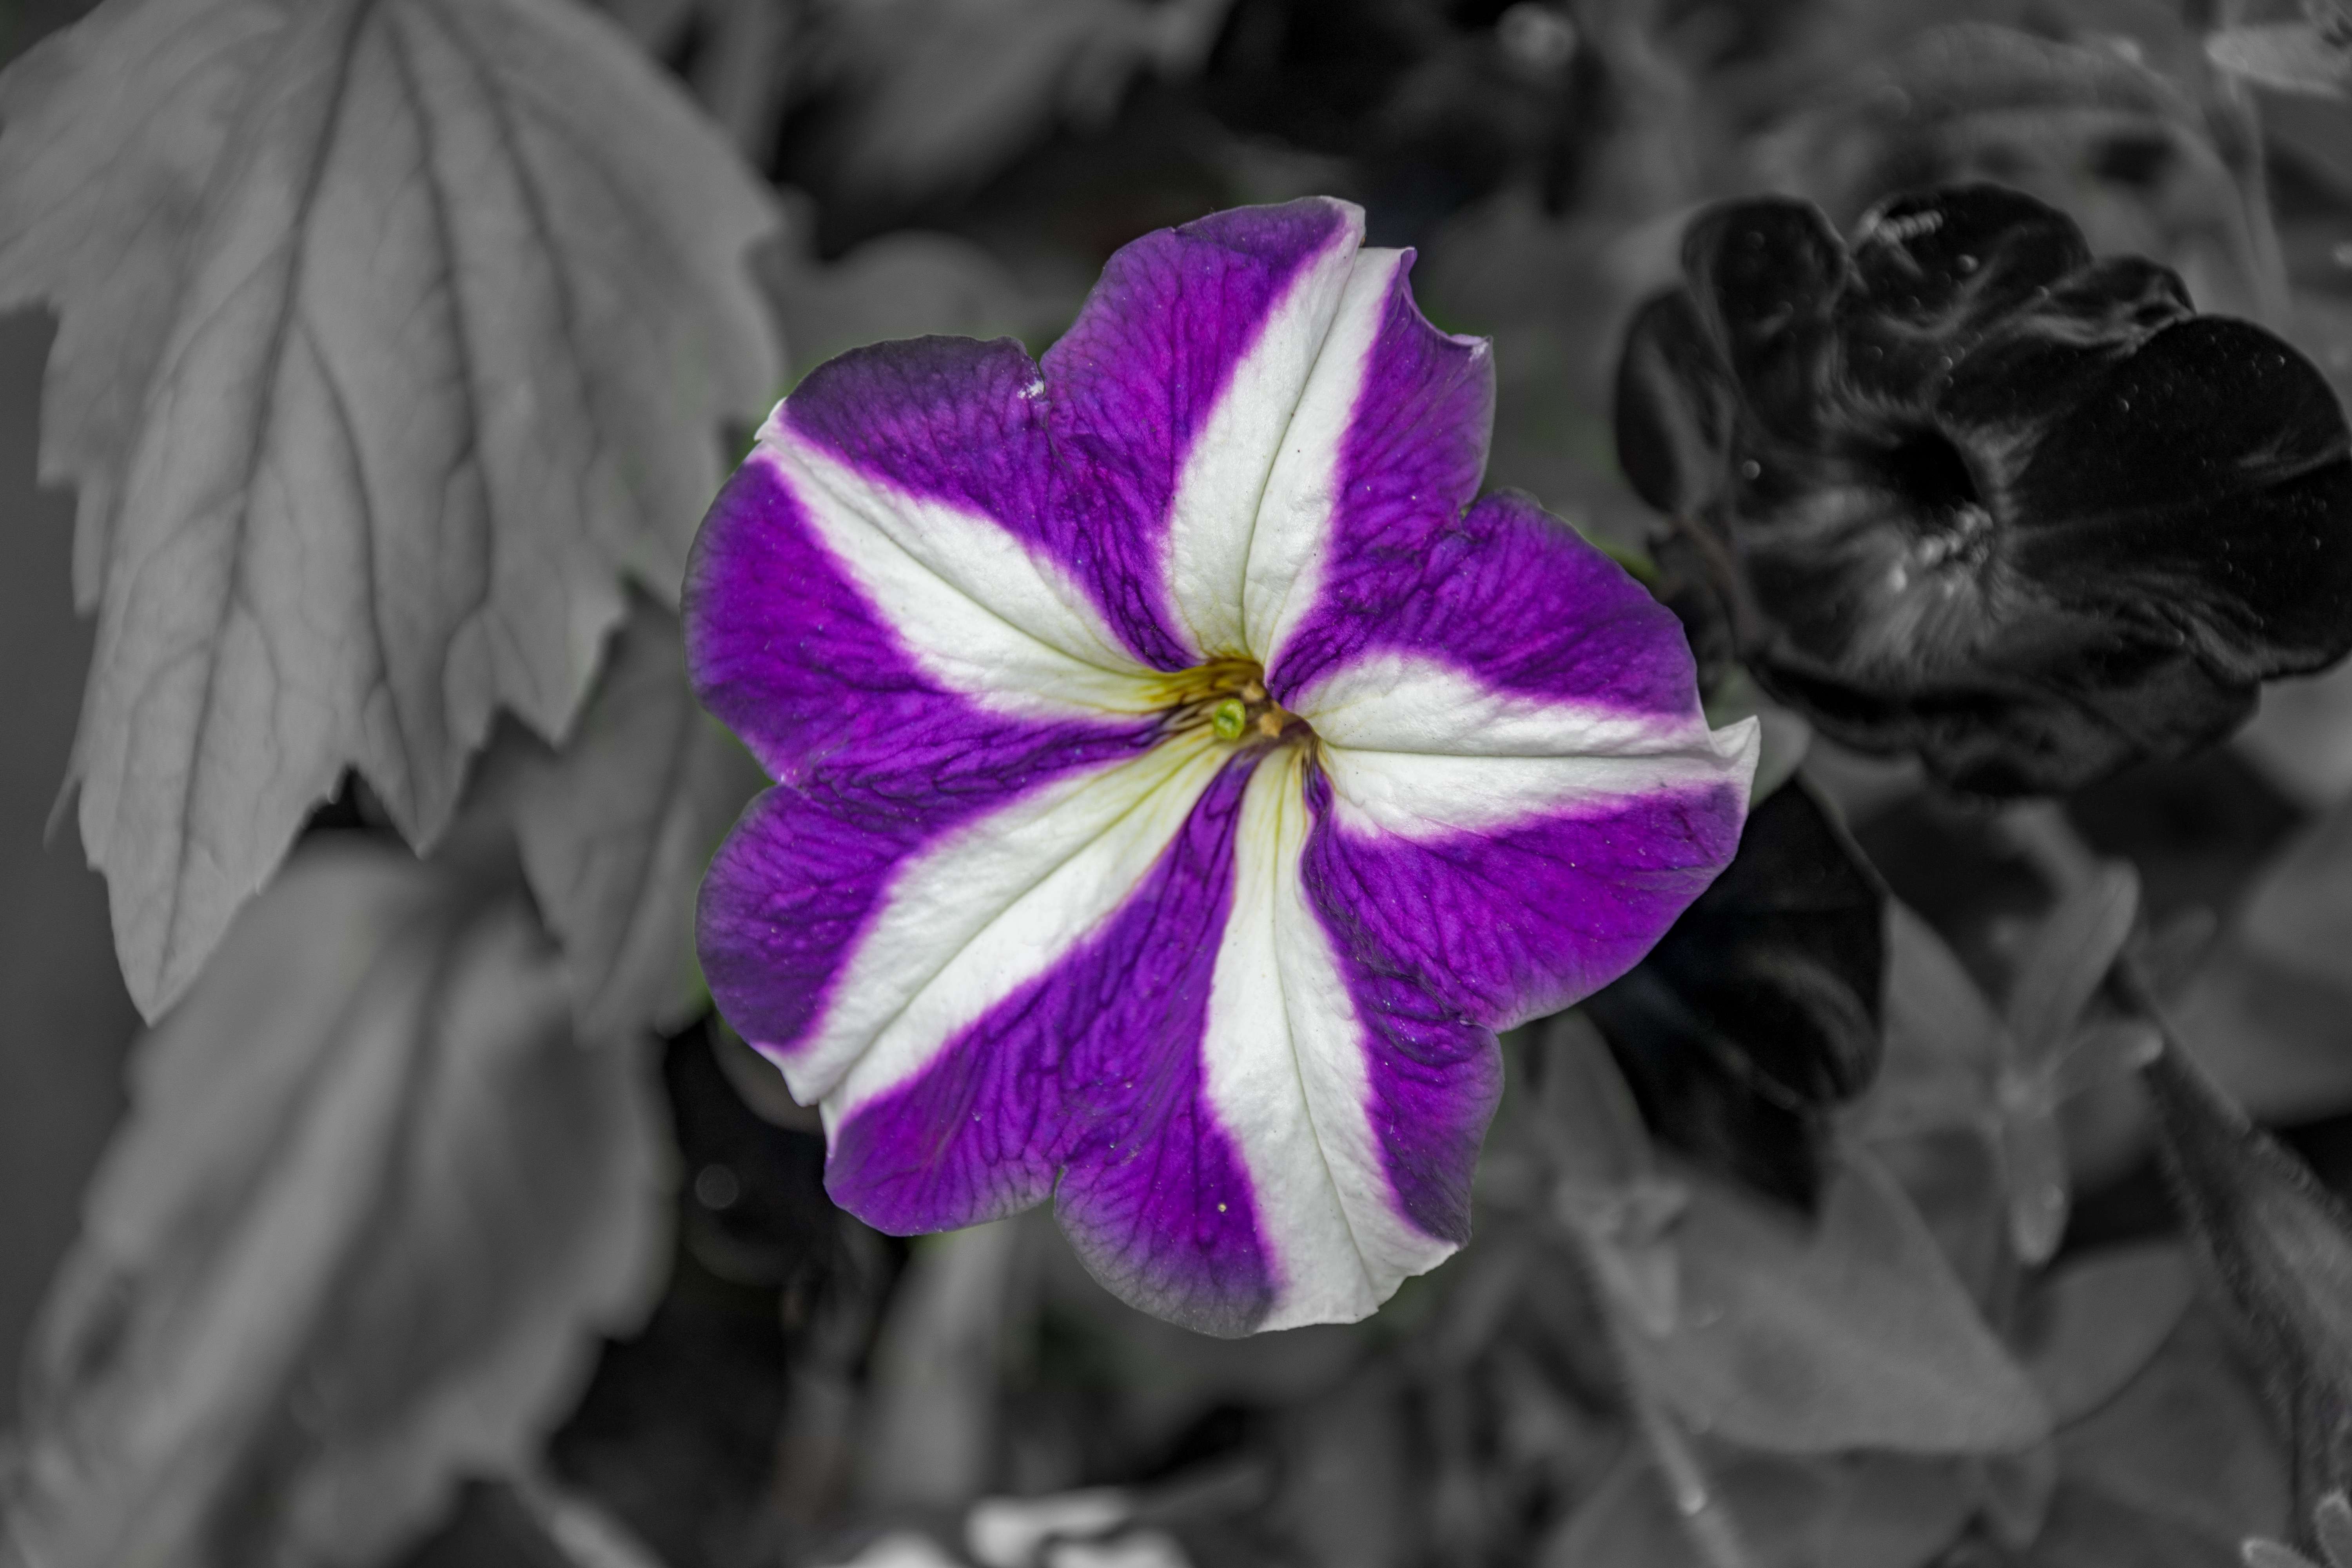
black and white, plant, flower, purple, petal, botany, flora, close up, colour, yorkshire, north, pop, eye, whitby, viola, grosmont, macro photography, flowering plant, land plant, violet family